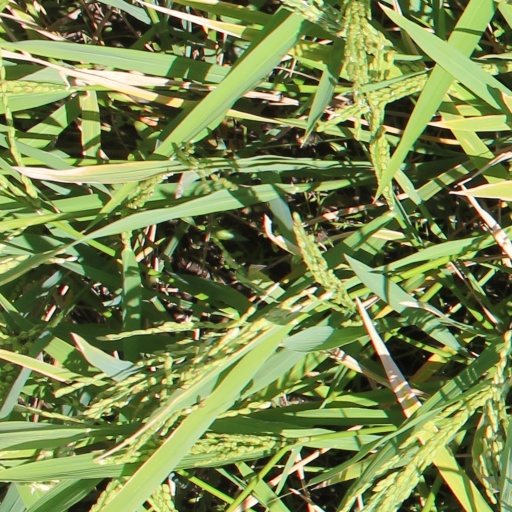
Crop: rice